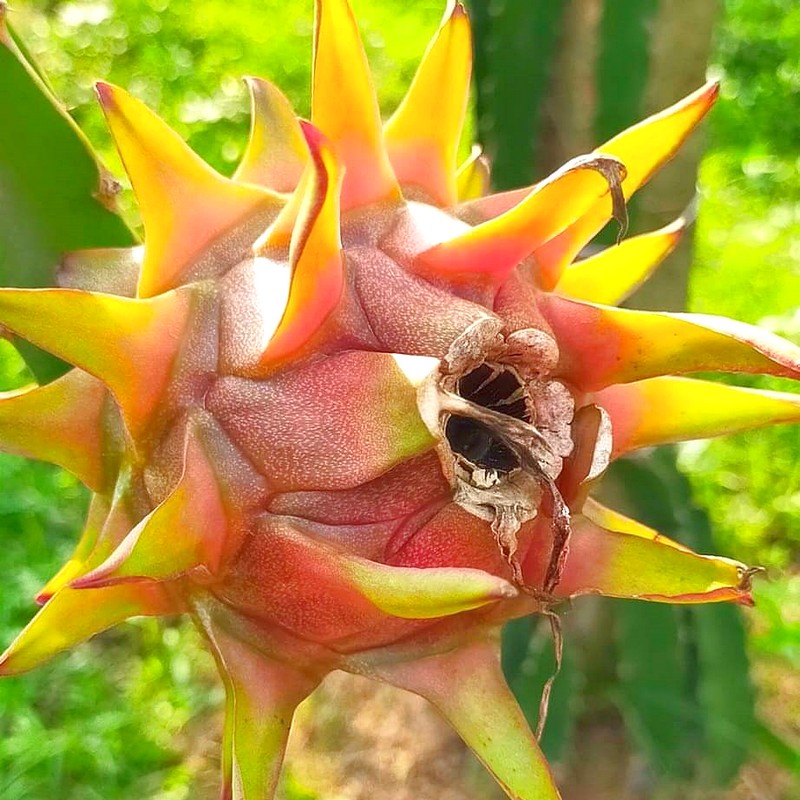
Label: Mature Dragon Fruit